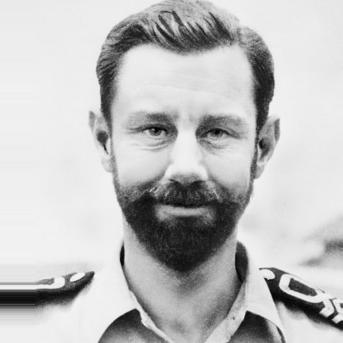
Age: 32